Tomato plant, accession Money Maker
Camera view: horizontal (90 deg, fisheye); turntable rotation: 60 degrees
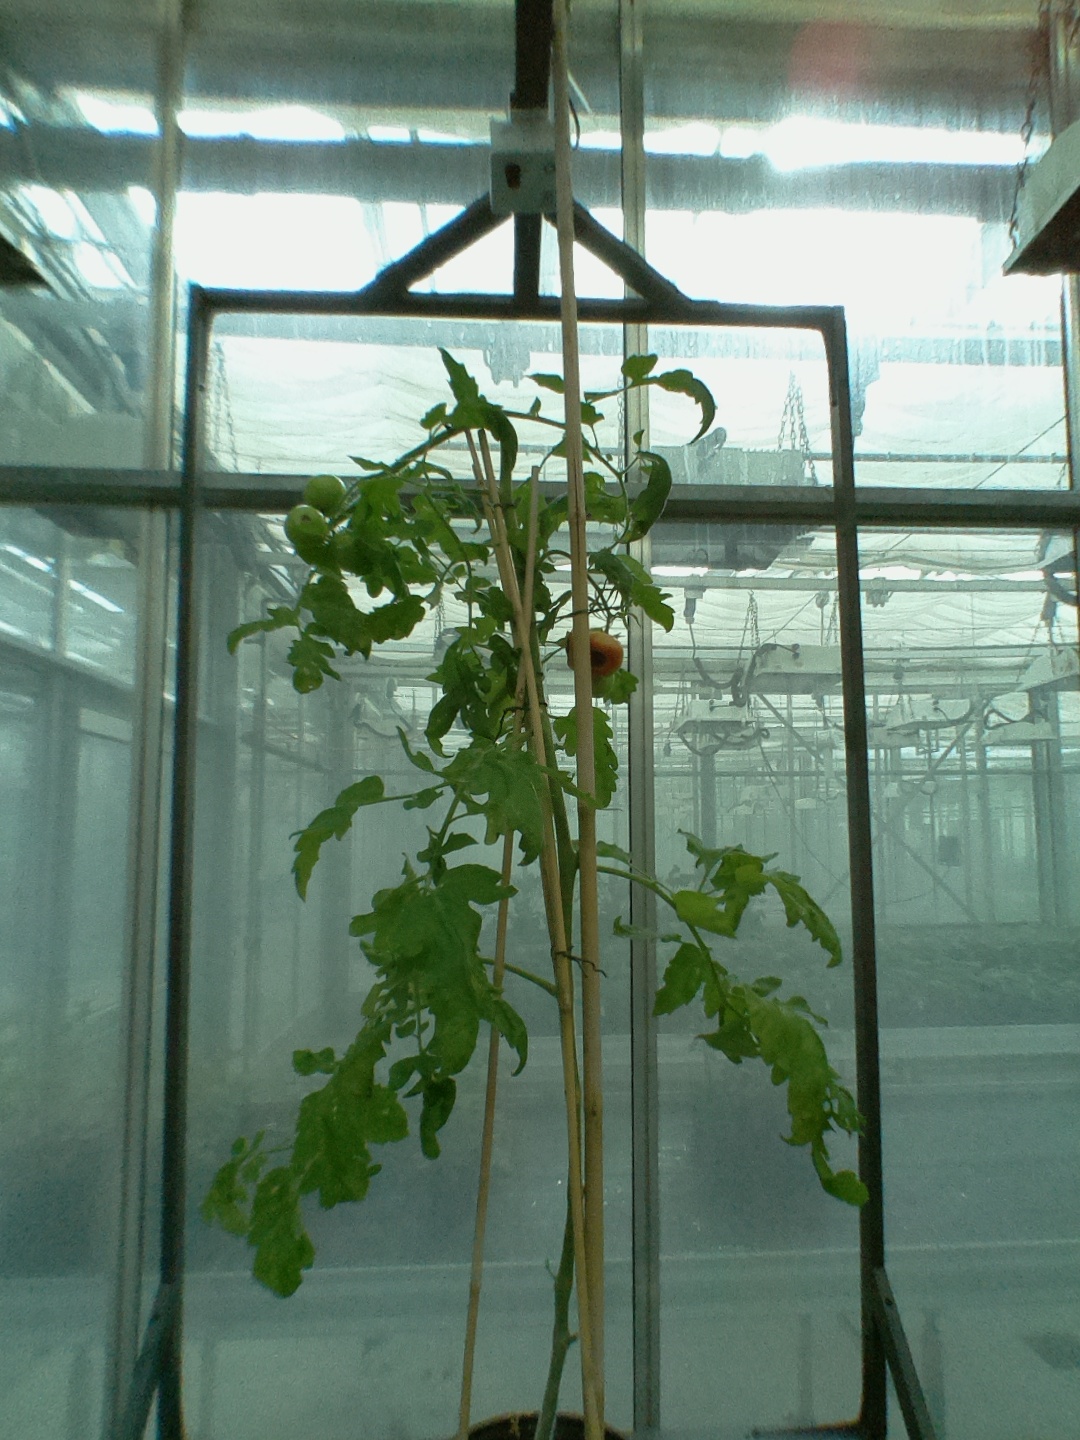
BBCH growth stage 80: fruits start showing typical ripe color (orange -> red)